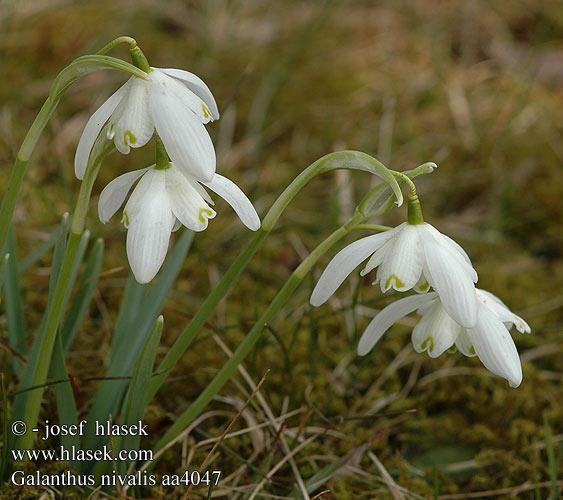
Flower: Snowdrop